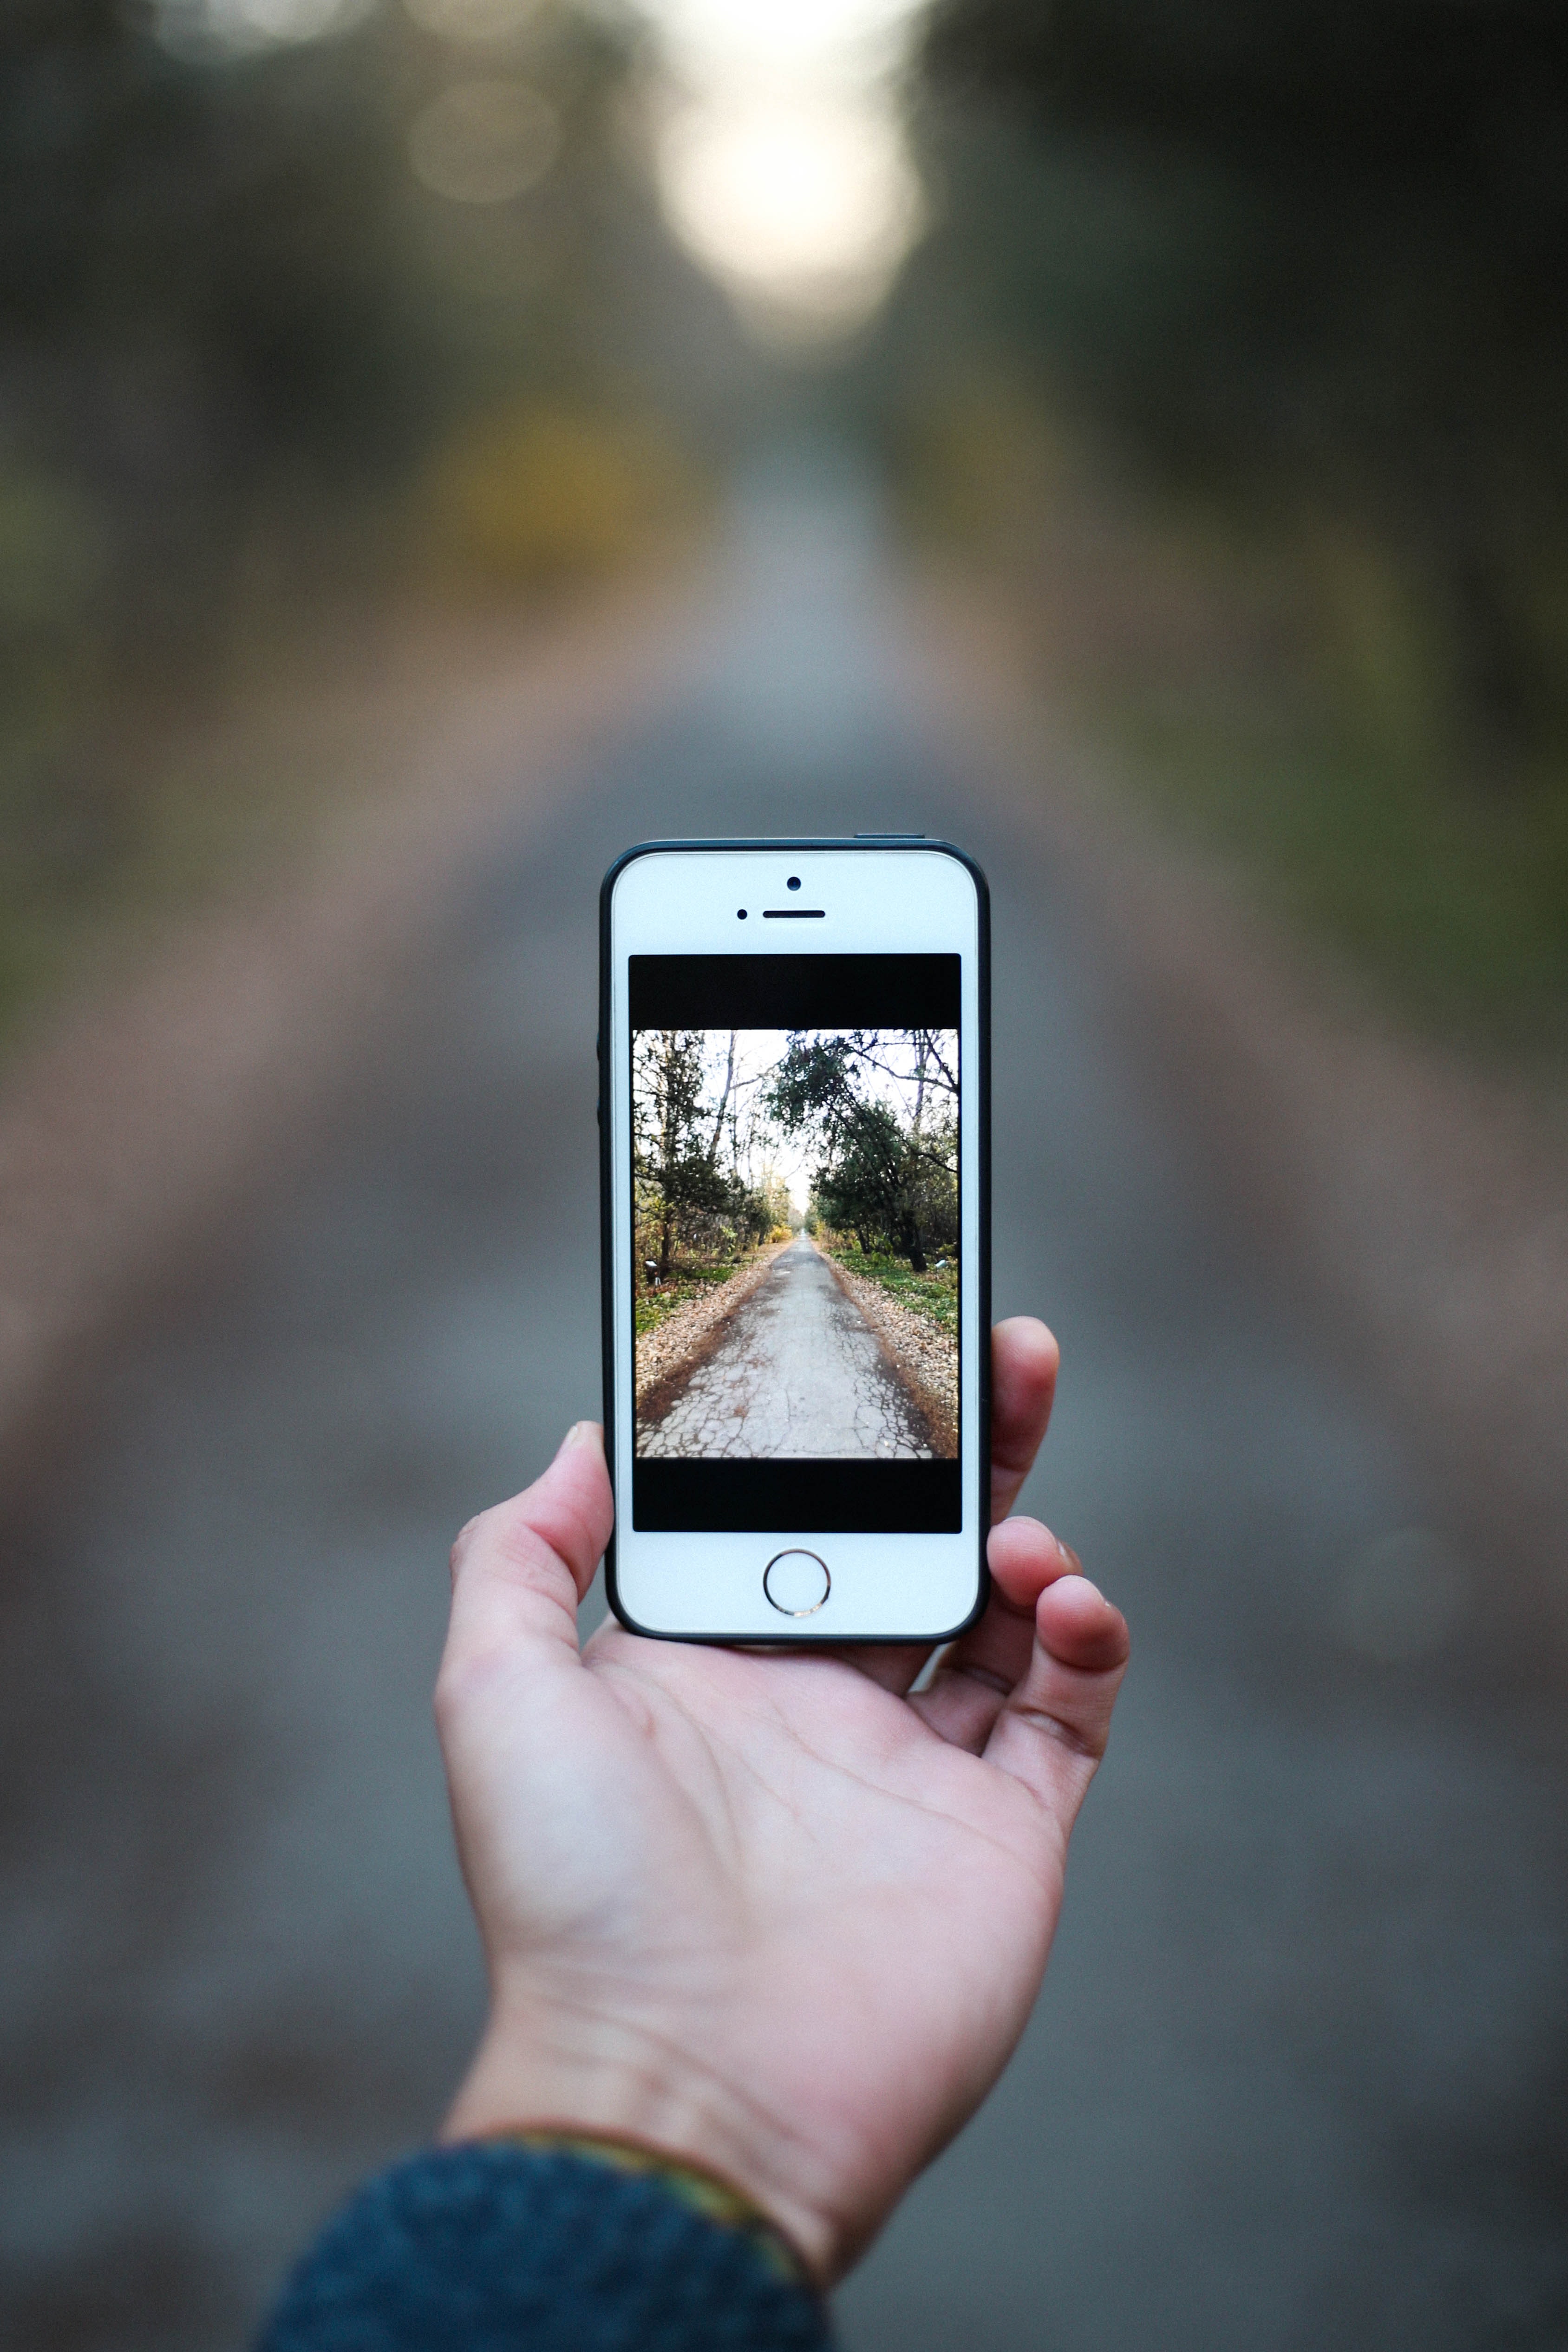
gadget, mobile phone, electronic device, technology, portable communications device, smartphone, communication device, hand, tree, sky, feature phone, photography, finger, stock photography, recreation, plant, cellular network, Colorfulness, mobile device, wildflower